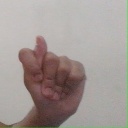
अक्षर: ट